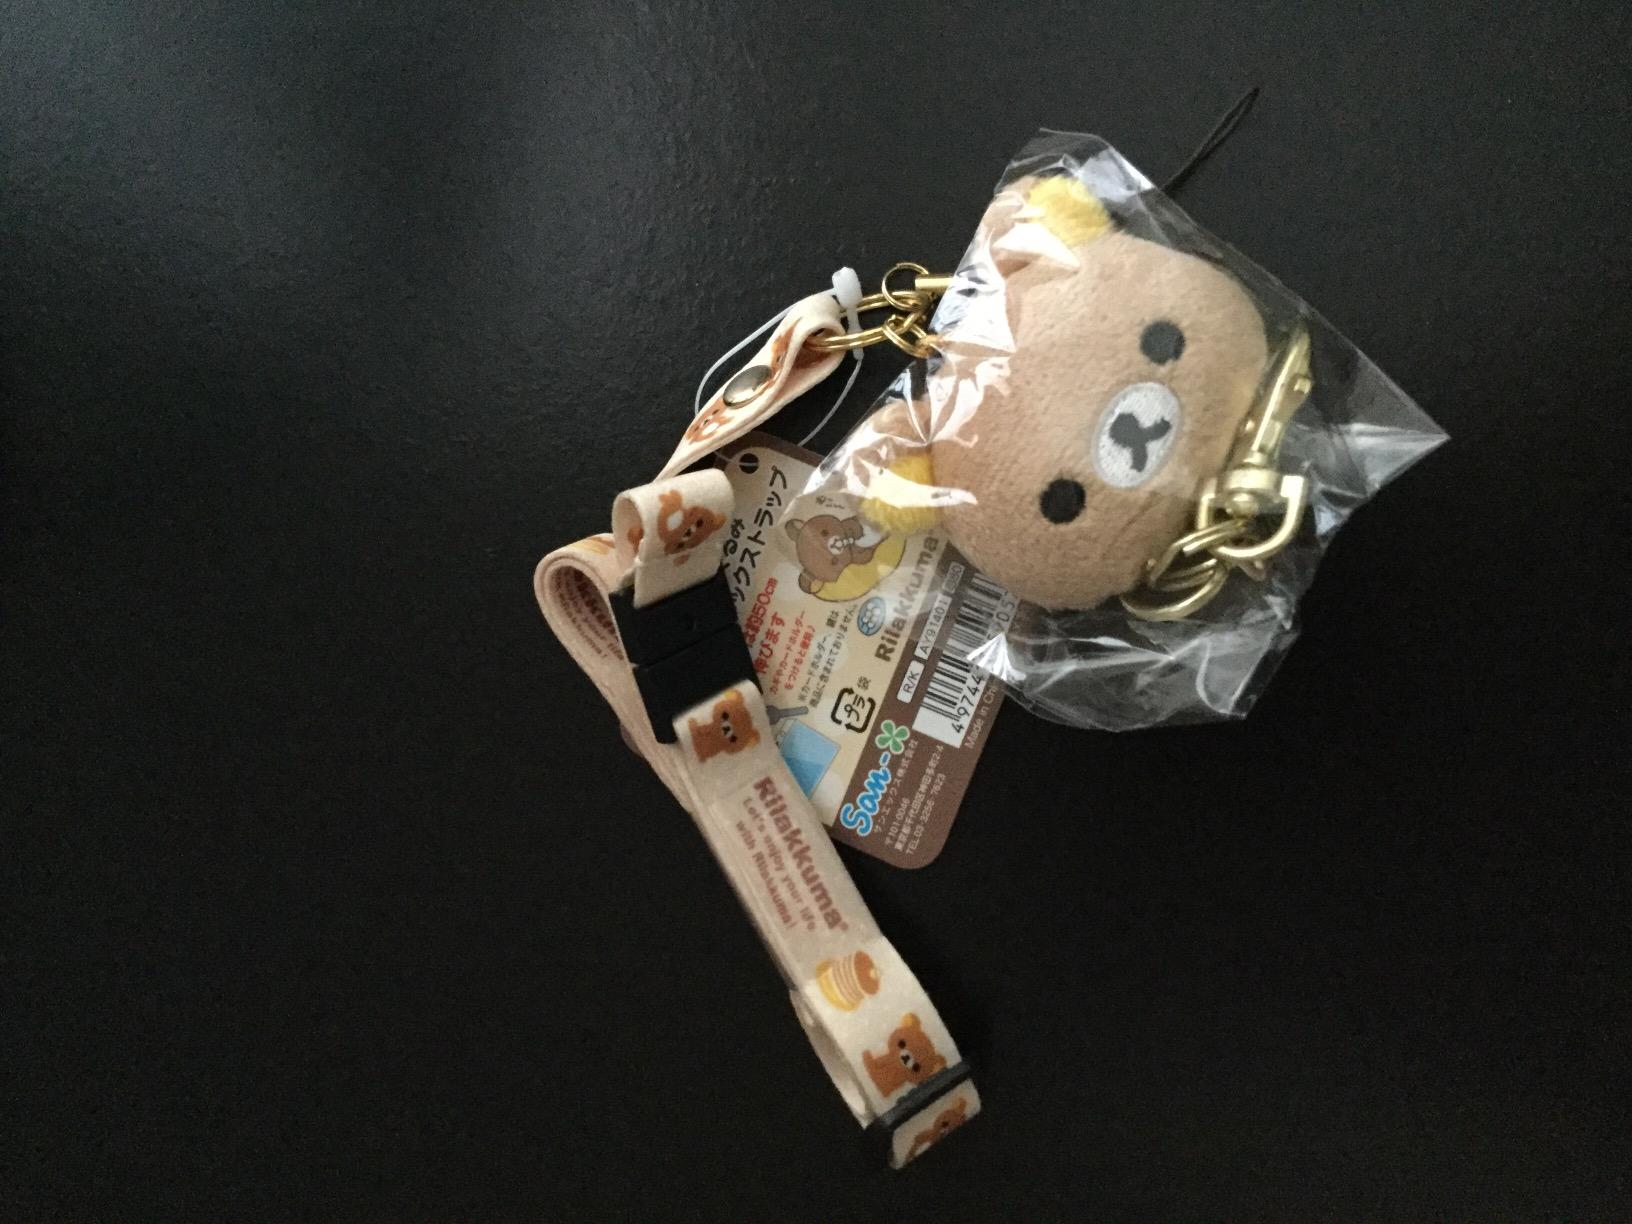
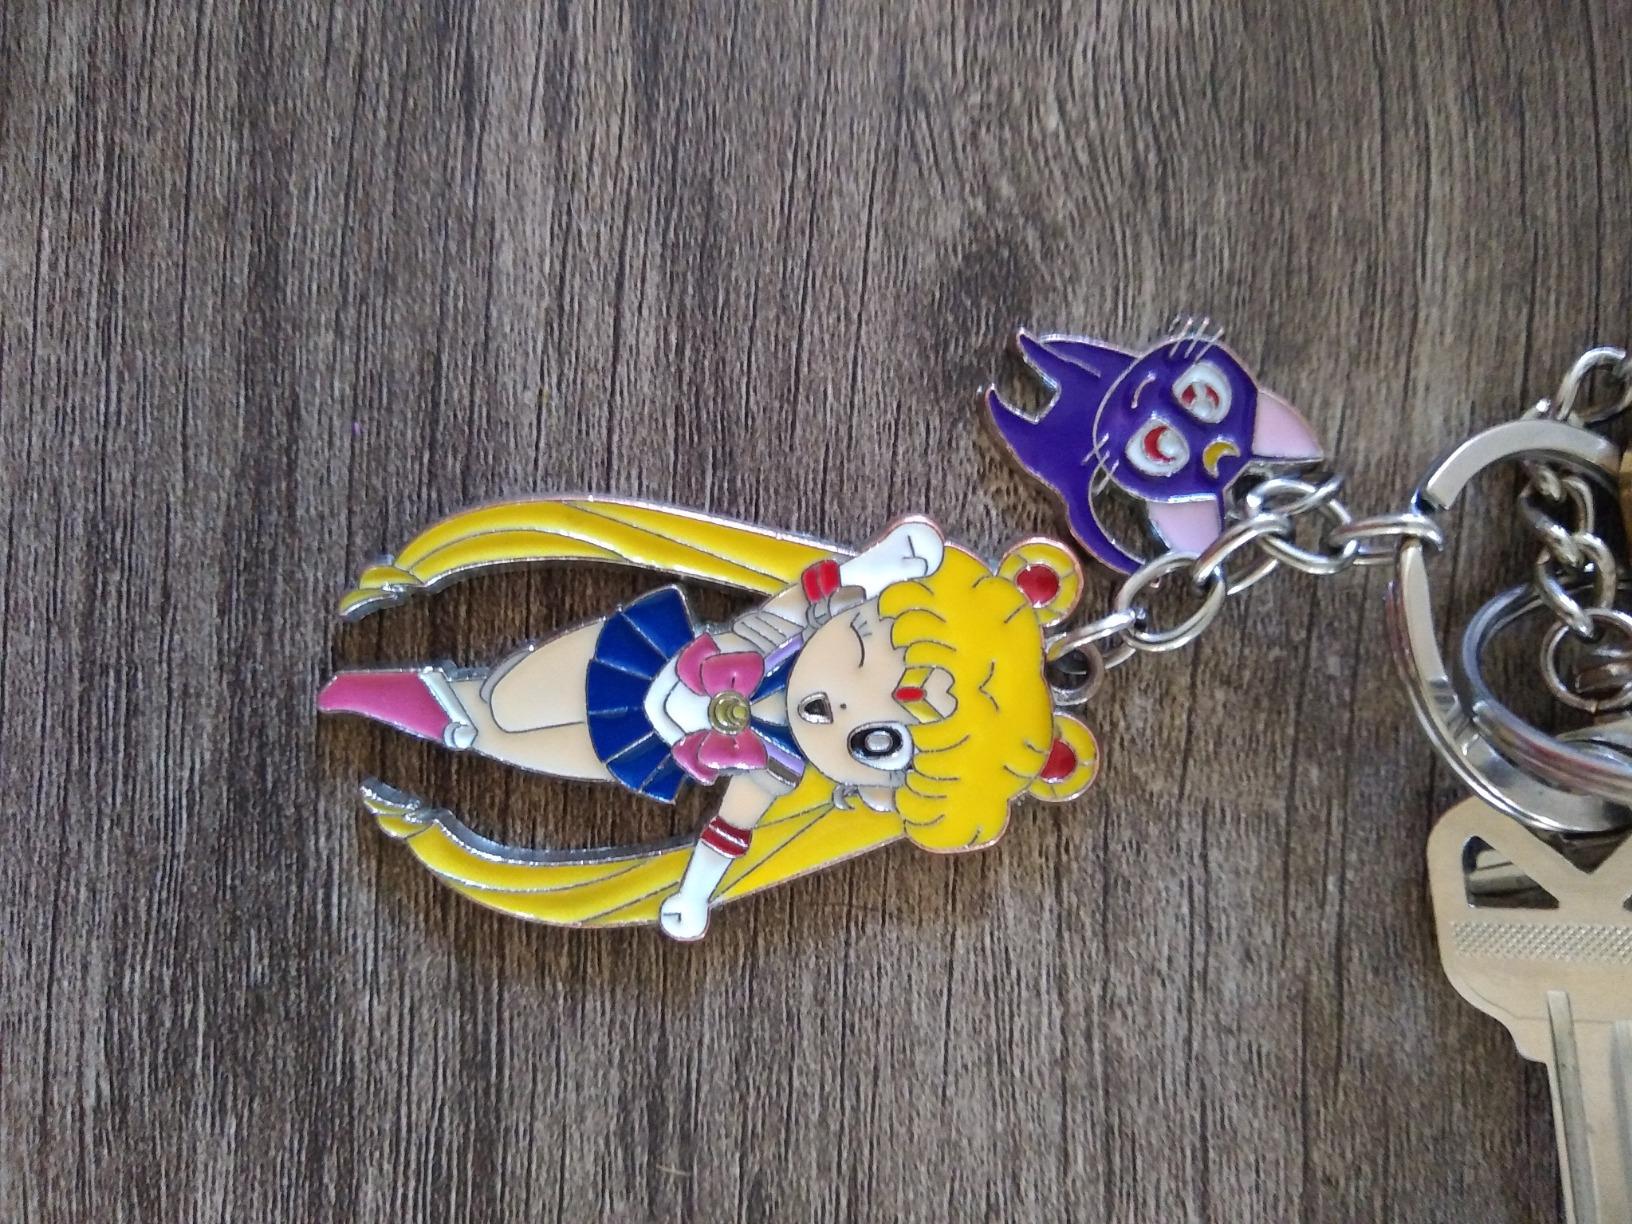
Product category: accessories_keychain
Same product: no